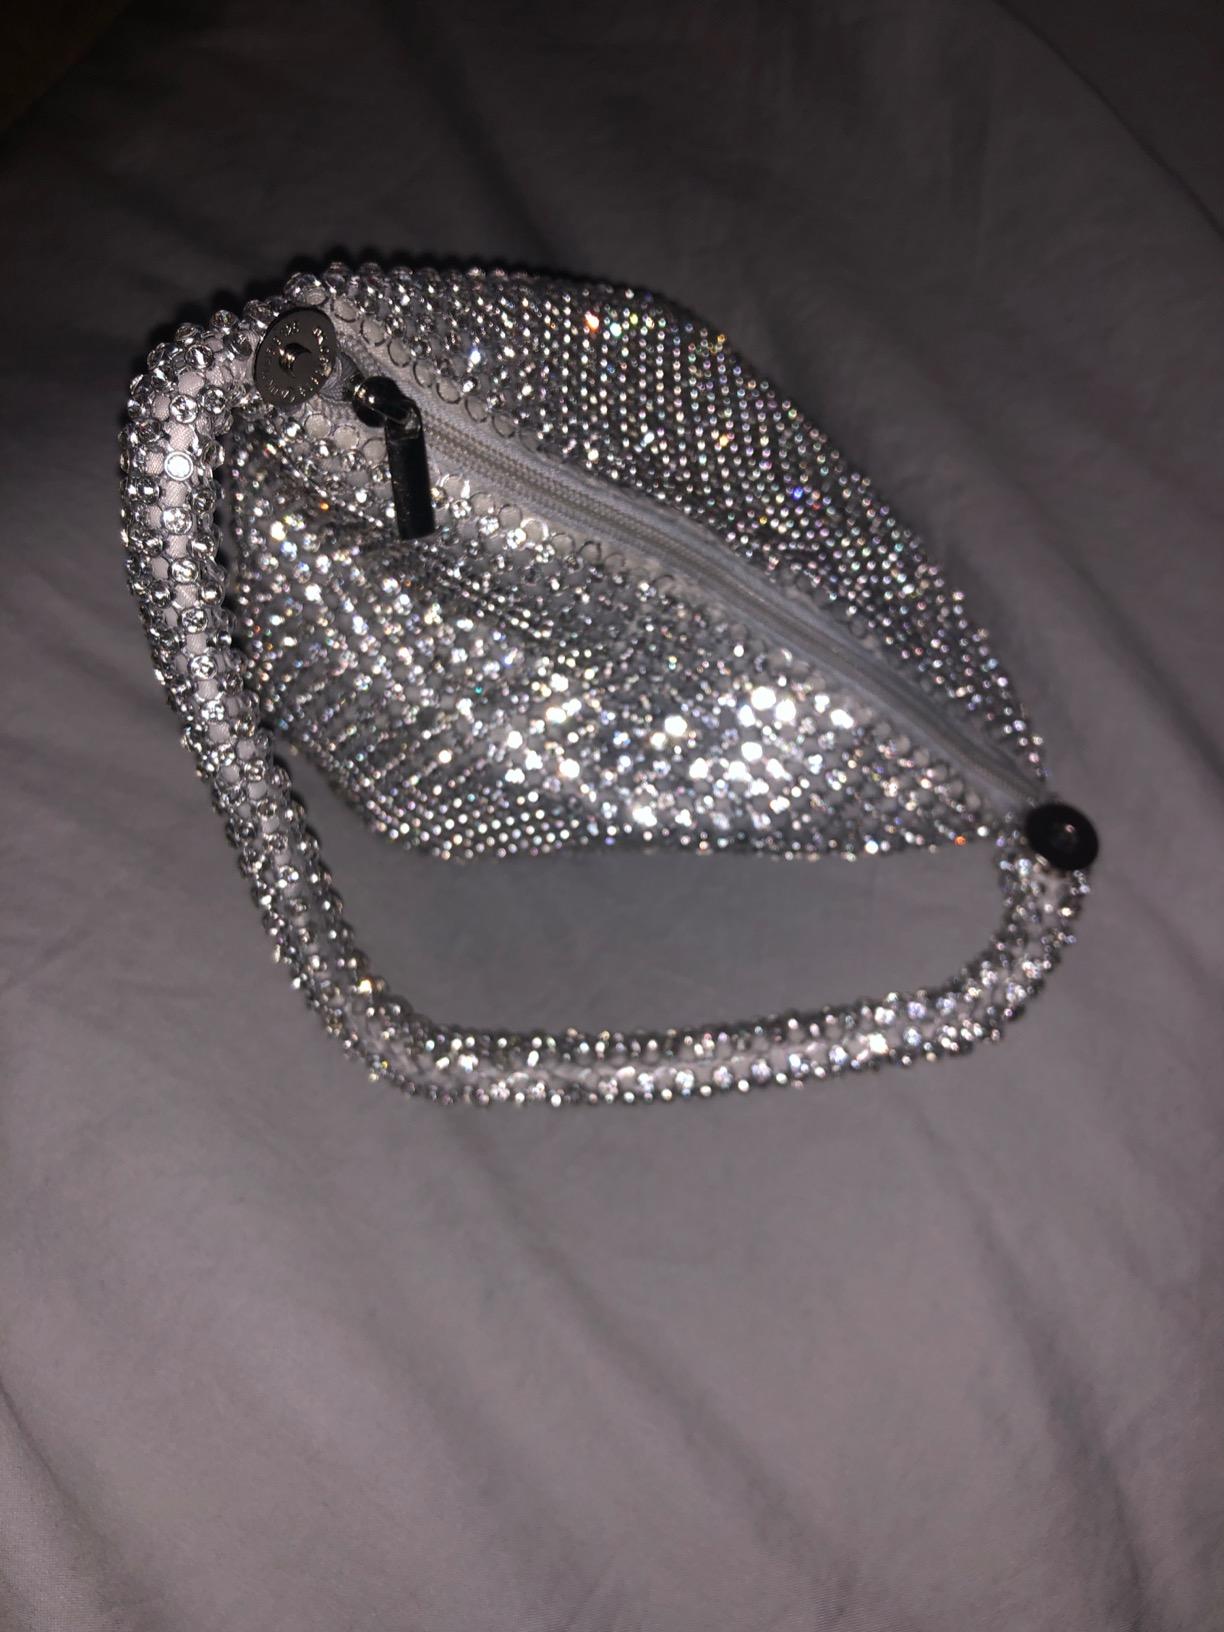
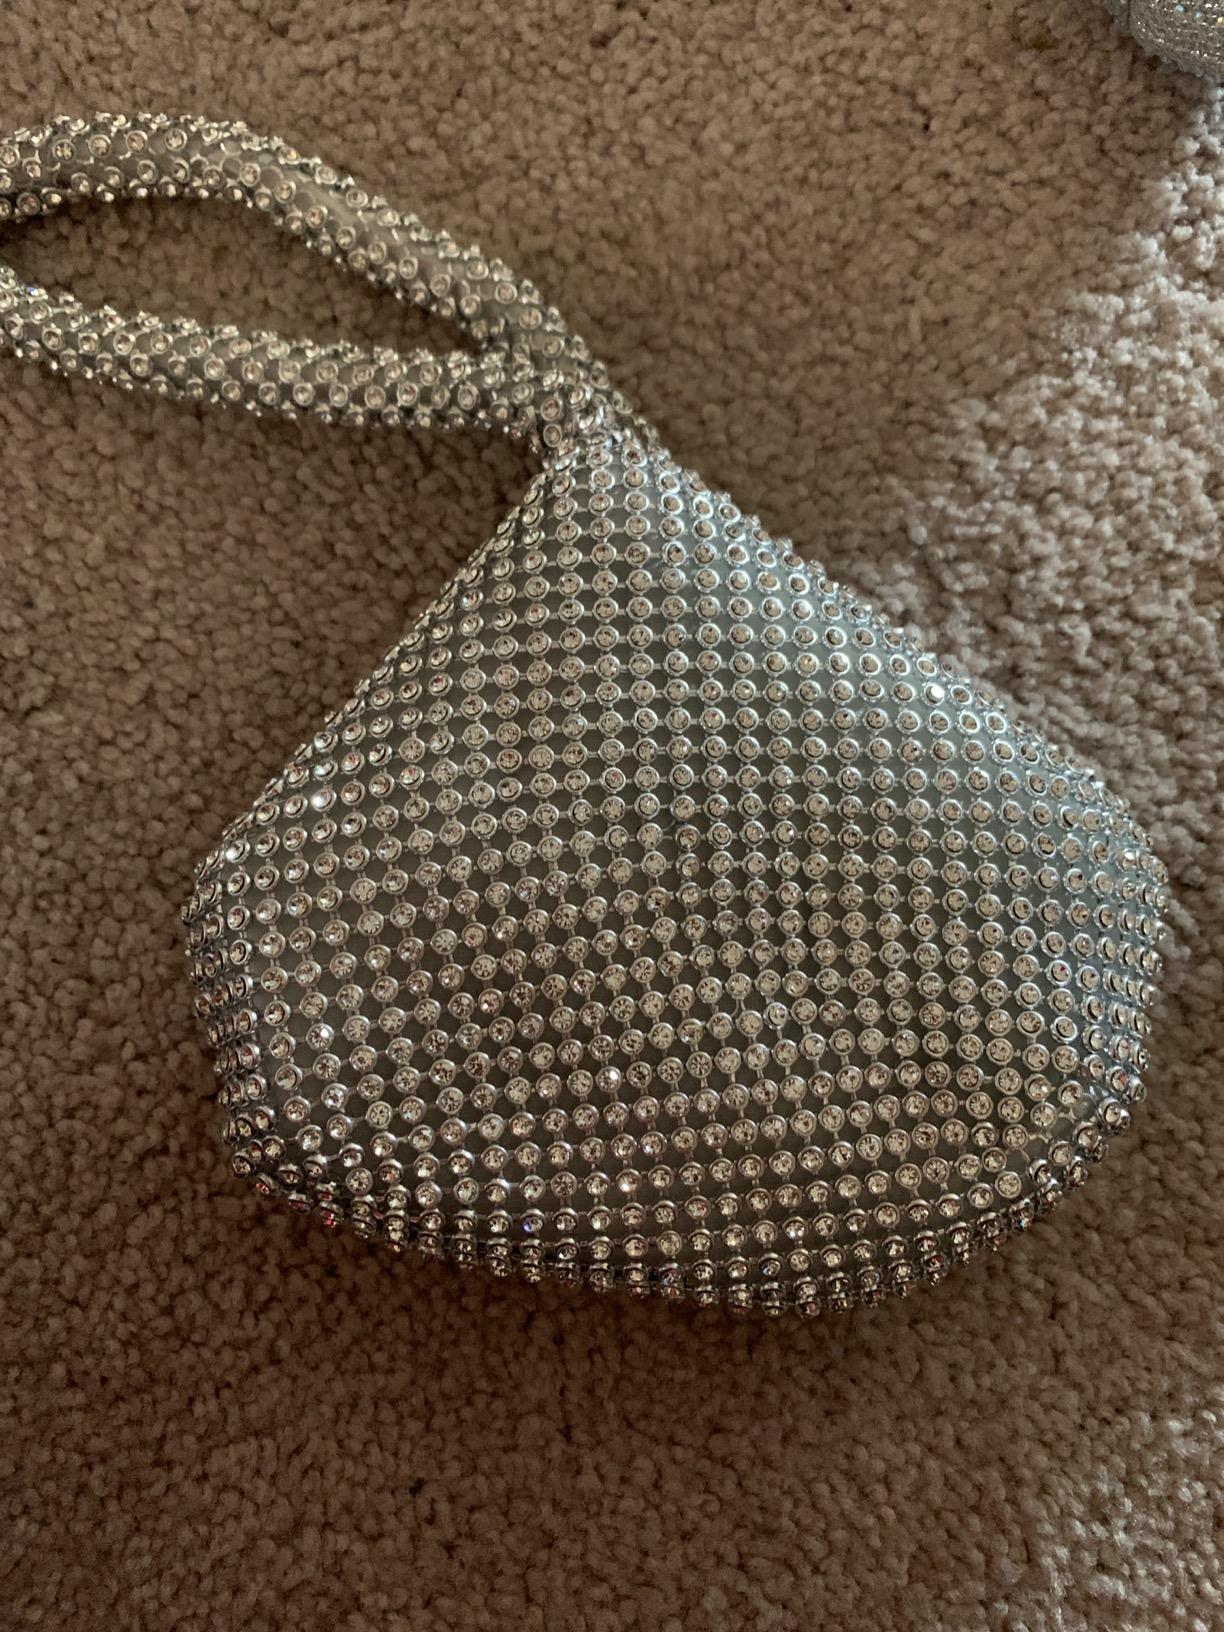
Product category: accessories_handbag
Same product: yes